Adelitas Way

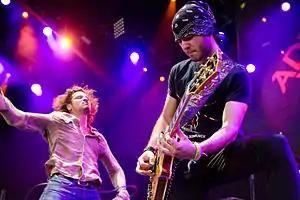

Adelitas Way is an American rock band formed in Las Vegas in 2006. The band's debut single "Invincible", broke them into the mainstream scene after the song made numerous television appearances in commercials and live sporting events. The band has toured with notable acts such as Guns N' Roses, Creed, Papa Roach, Godsmack, Theory of a Deadman, Seether, Three Days Grace, Breaking Benjamin, Deftones, Puddle of Mudd, Sick Puppies, Shinedown, Staind, Alter Bridge, Skillet, Halestorm, Thousand Foot Krutch, Red and others.